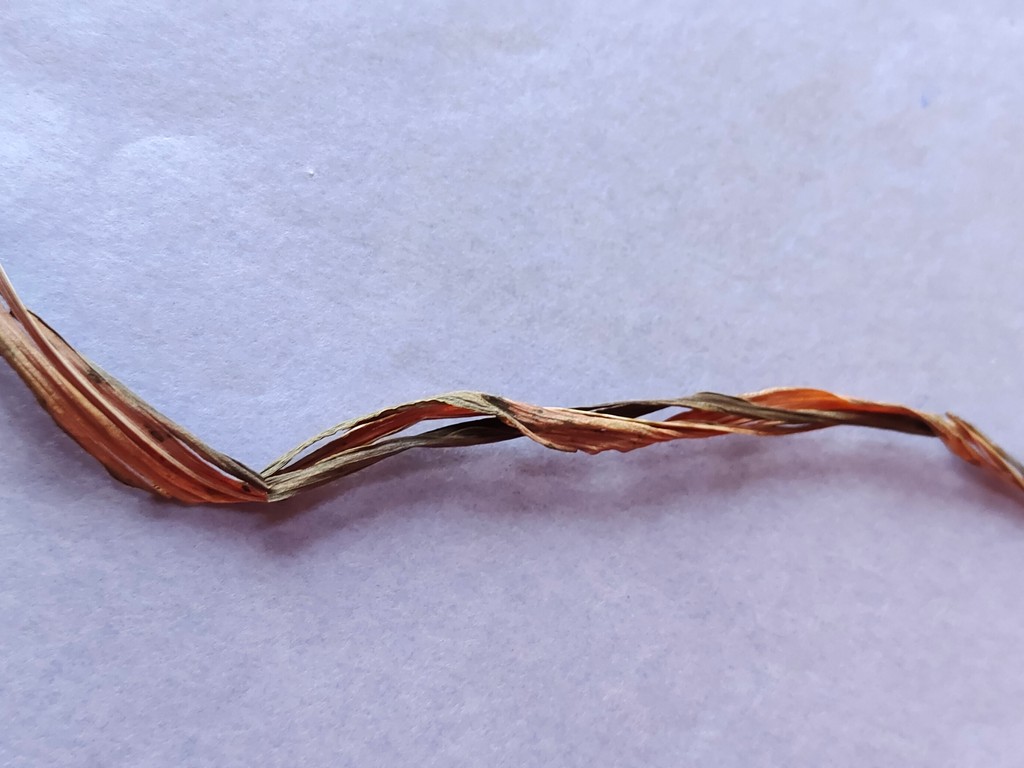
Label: Dried